Sharaf ad-Din ibn al-Hasan

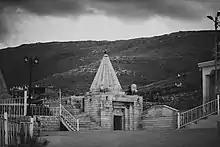
Shrine of Sharaf ad-Din in the Sinjar Mountains near Sinune village

Sheikh Sharaf ad-Din ibn al-Hasan was the son and religious heir of al-Hasan ibn ‘Adī and thus head of the ‘Adawiyya order. He died in battle against the invading Mongols in 1258 and was succeeded by his uncle, Fakhr ad-Dīn ibn ‘Adī. Due to the hostility of the Mongols, his son Zayn ed Din preferred not to become his successor and passed on the duties to Fakhr ad-Dīn ibn ‘Adī, who was married to a Mongol.